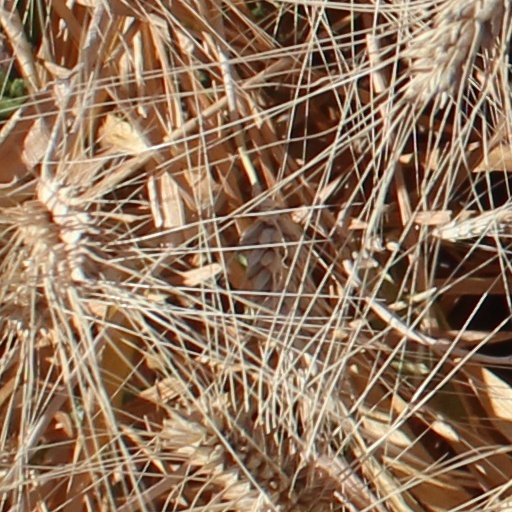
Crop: wheat